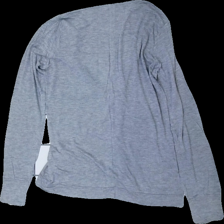
View: back
Type: Cardigan
Category: Ladies
Brand: Not in the list
Brand text on label: Whyred
Colors: Grey
Material: 62% Viscose 38% Nylon
Cut: Regular
Season: All
Price range: 50-100
Recommended usage: Reuse